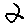
Label: 2